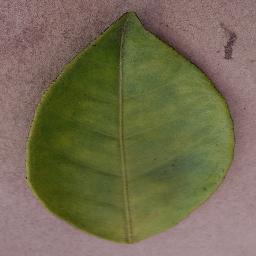
Label: Orange___Haunglongbing_(Citrus_greening)